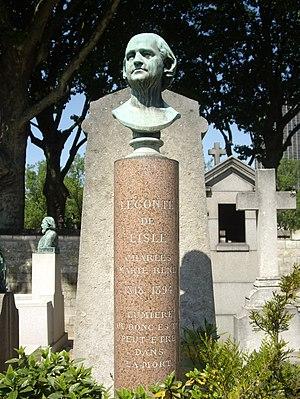
Cénotaphe de Leconte de Lisle, cimetière du Montparnasse, division 17 (petit cimetière). Sur la colonne est inscrit le dernier vers du poème In excelsis (Poèmes barbares)
Charles Marie René Leconte de Lisle, dit simplement Leconte de Lisle est un poète français, né le 22 octobre 1818 à Saint-Paul sur l'île de la Réunion et mort le 17 juillet 1894 à Voisins.